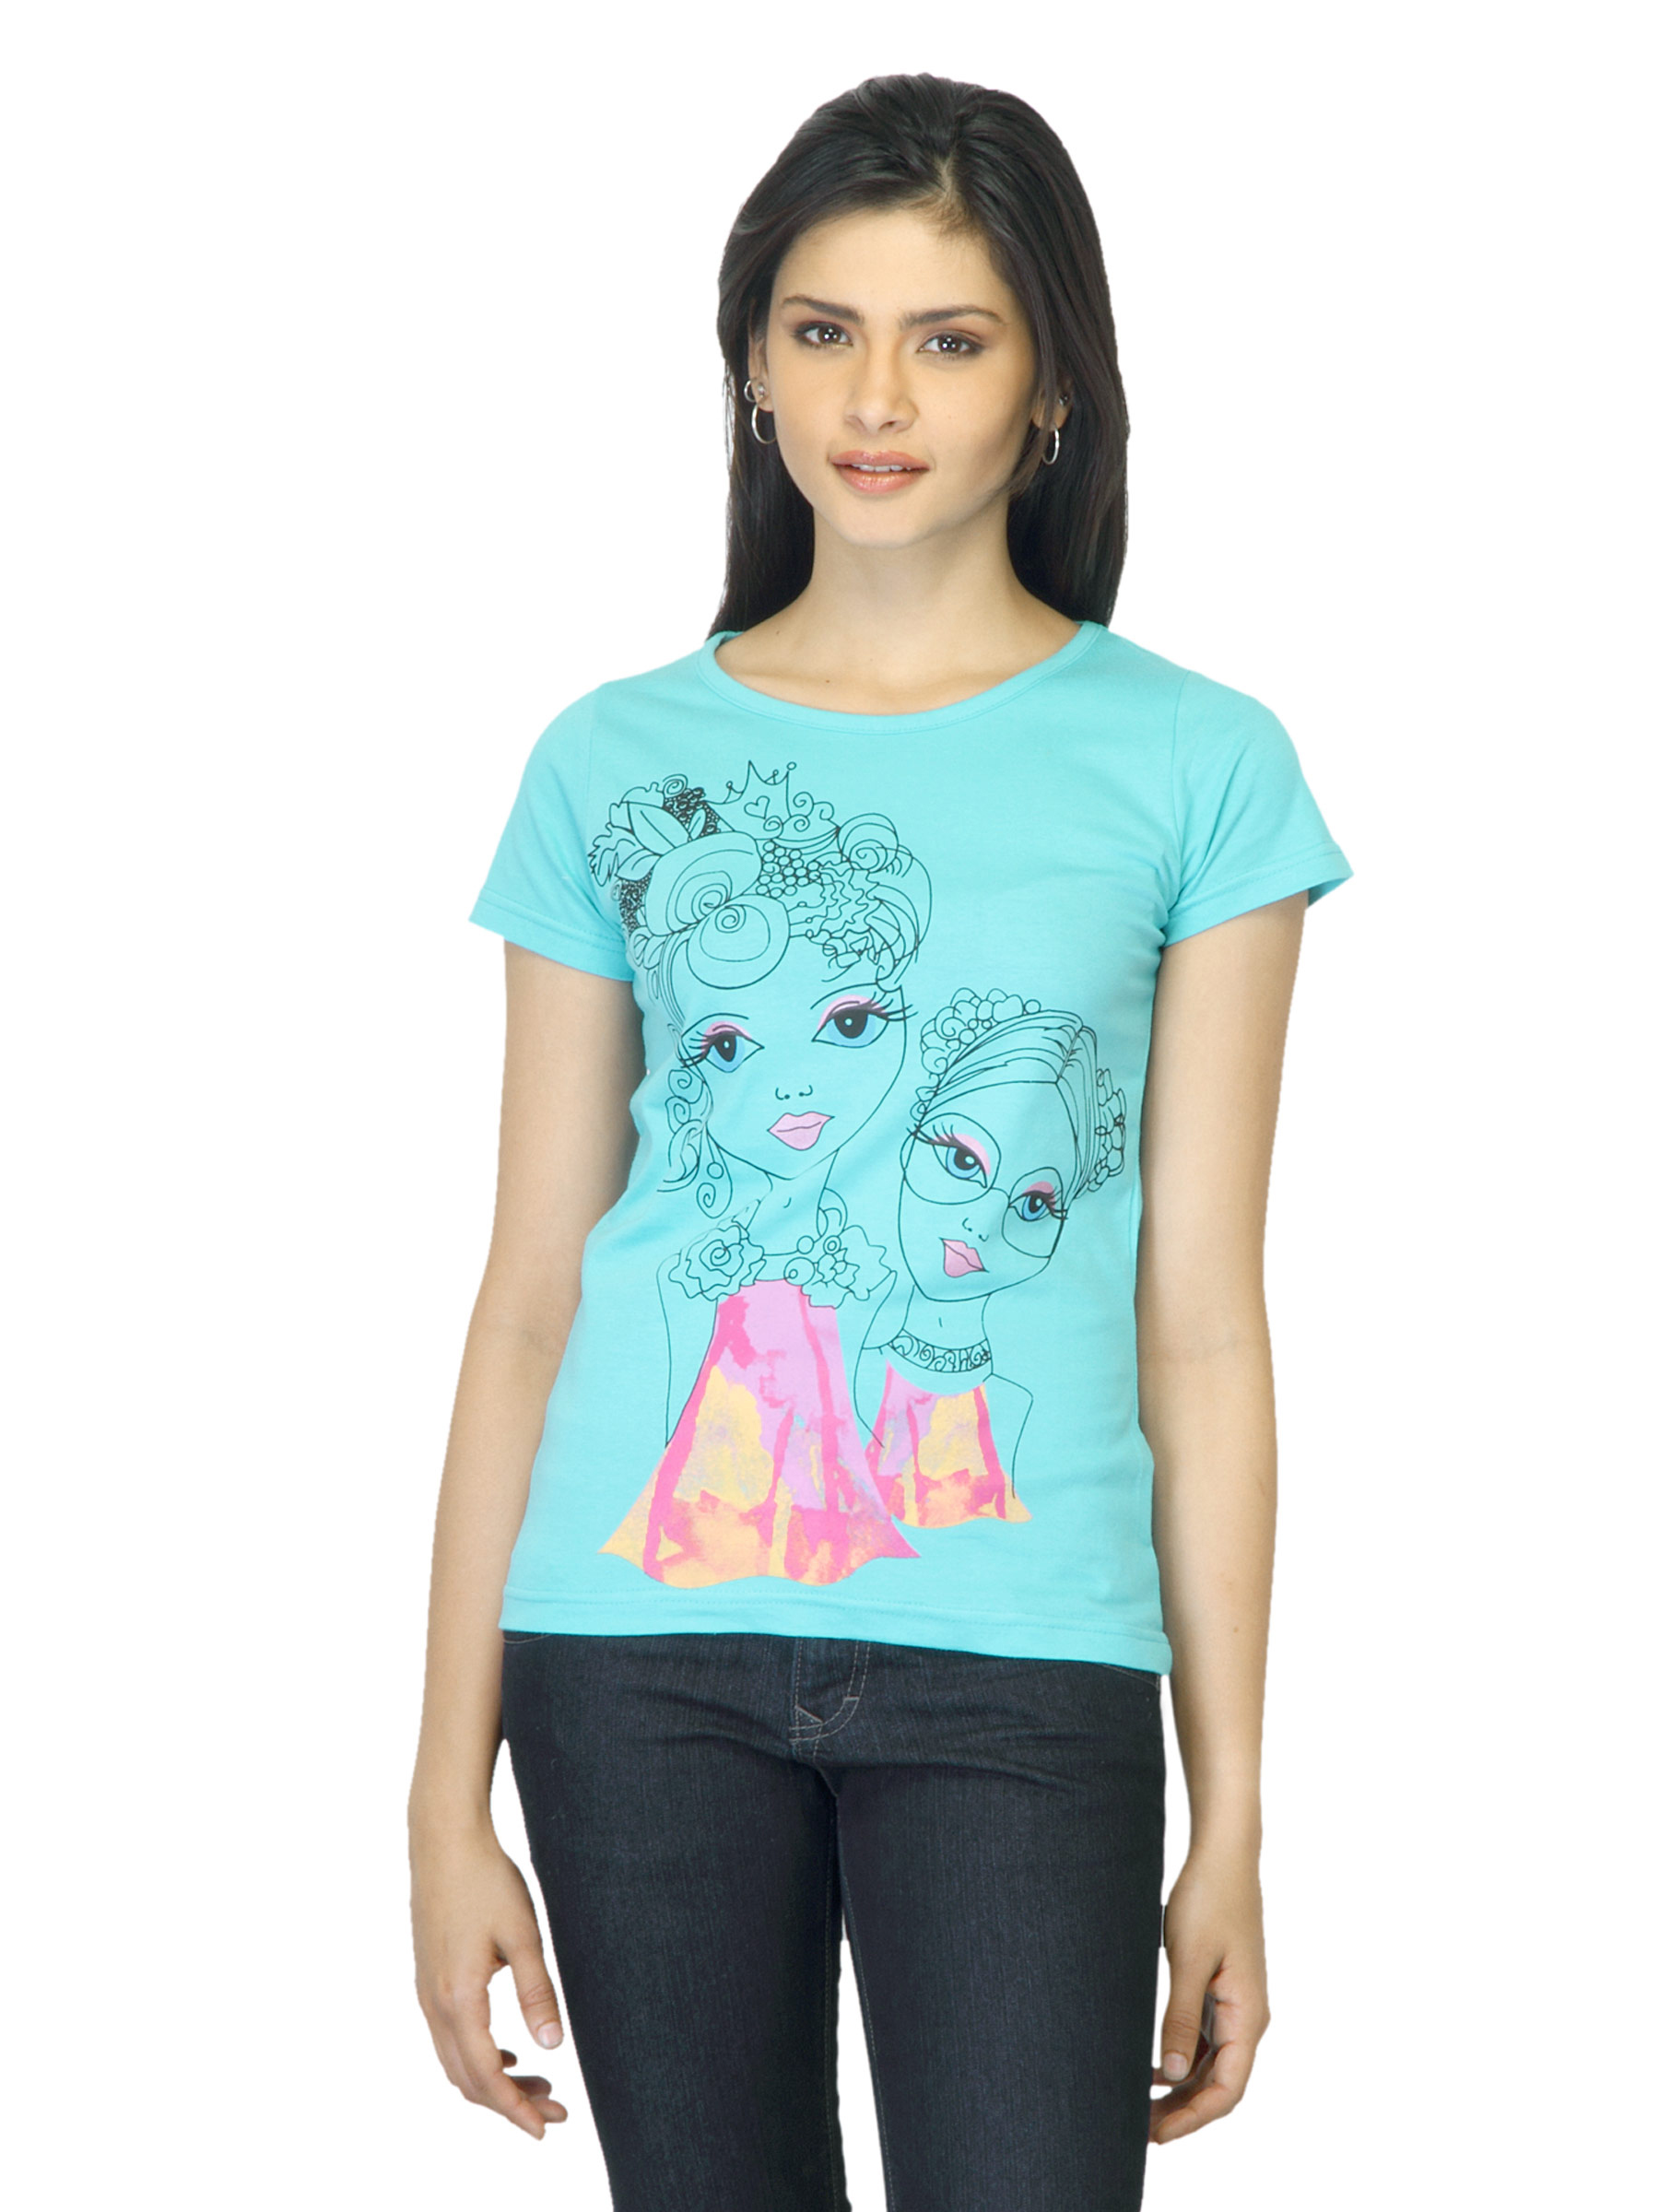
Jealous 21 Women Printed Blue T-shirt
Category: Apparel / Topwear / Tshirts
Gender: Women
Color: Blue
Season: Summer 2012
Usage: Casual